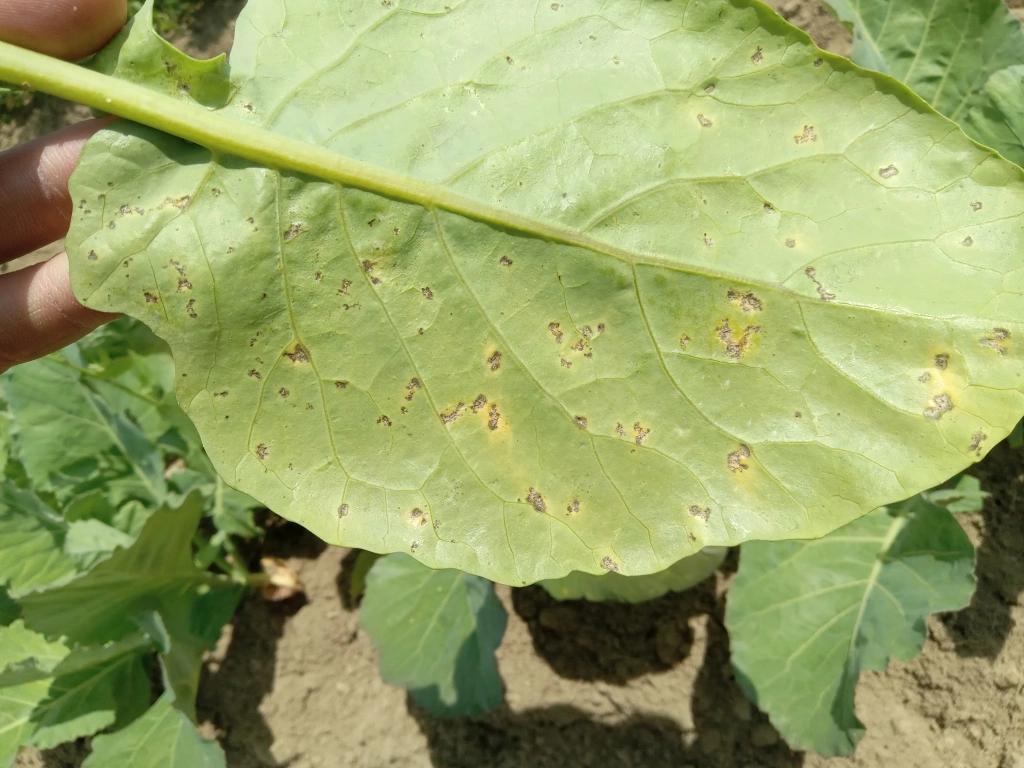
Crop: unknown
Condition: cabbage_cabbage_downy_mildew